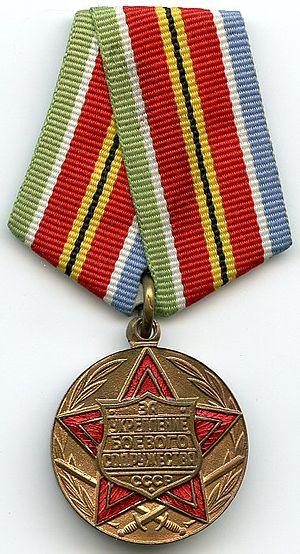
Les décorations dans cette liste sont des décorations de l'ex-Union Soviétique décernées pour reconnaître des réalisations militaires et civiles. Certaines de ces récompenses ont été abolies suite à la dissolution de l'Union soviétique, alors que d'autres sont conservées par la Fédération de Russie à partir de 1991 et furent simplement retravaillées afin d'abroger les signes communistes.